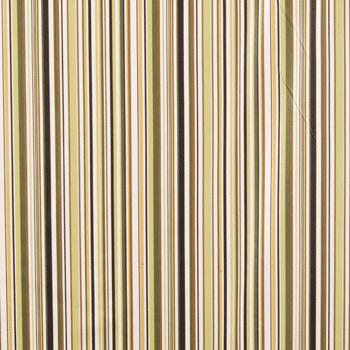
Texture: lined